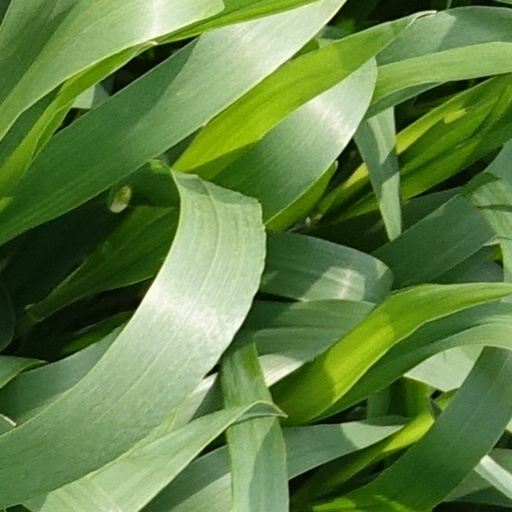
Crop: wheat